History of the Philadelphia 76ers

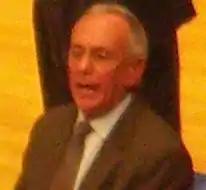
Larry Brown, who coached the 76ers 1997–2003, was named Coach of the Year in 2001.

In Game One, the Lakers jumped out to an 18–5 lead, but the 76ers stormed back to take a 15-point lead in the second half. Los Angeles rallied to force a 94–94 tie at the end of regulation before scoring the first five points of the overtime period, but the 76ers closed the game on a 13–2 run for a 107–101 triumph. Iverson hit a go-ahead three-pointer with 1:19 to go in the extra period, and followed that with a jump shot after which he infamously stepped over Tyronn Lue after making the basket. Eric Snow hit a running jump shot in the waning seconds with the shot clock expiring to clinch the stunning victory. The series would come back to Philadelphia even as Los Angeles took Game Two, 98–89. In Game Three, Shaquille O'Neal fouled out late in the fourth quarter, and the Sixers pulled to within a point with less than a minute to play after trailing by 12 earlier in the second half. Robert Horry, however, hit a clutch three-pointer in that final minute, and the Lakers prevailed, 96–91. Los Angeles wrapped up the second of what would be three consecutive NBA titles with a 100–86 win in Game Four and a 108–96 victory in Game Five.